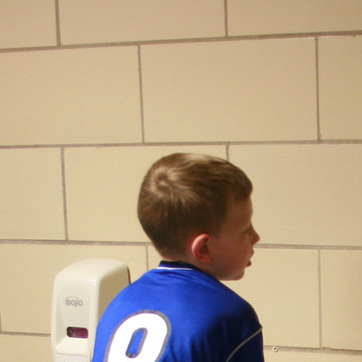
Material: hair